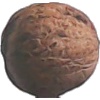
Label: Walnut 1